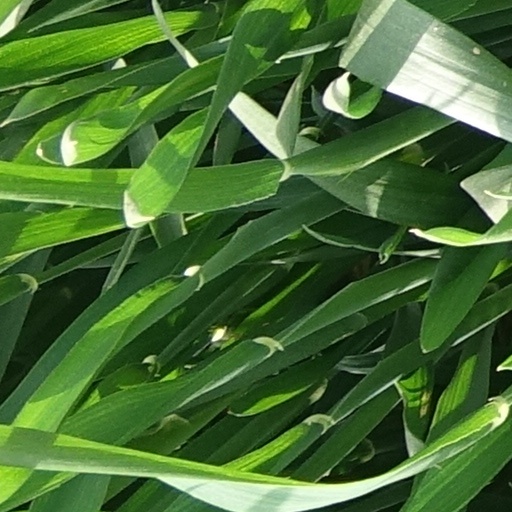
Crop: wheat